Caetetus Ecological Station

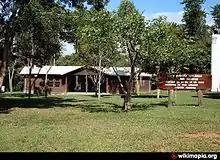
Visitor center

The ESEC is home to the black lion tamarin ("Leontopithecus chrysopygus"), one of the world's most endangered primates.